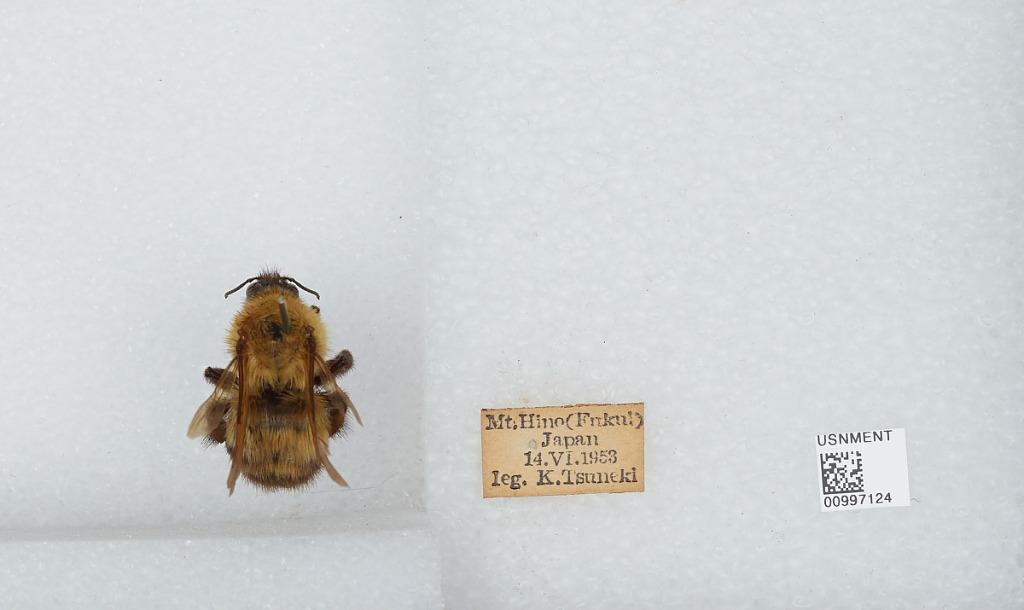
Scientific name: Bombus (Diversobombus) diversus Smith
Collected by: K. Tsuneki
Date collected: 1953-6-14
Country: Japan
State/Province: Fukui
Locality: Mt. Hino
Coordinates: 35.8597, 136.207